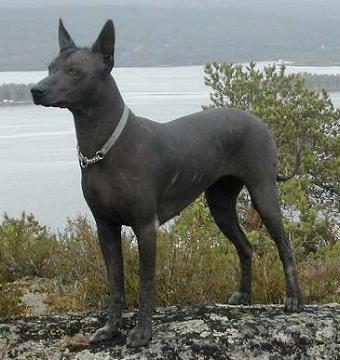
Mexican_hairless